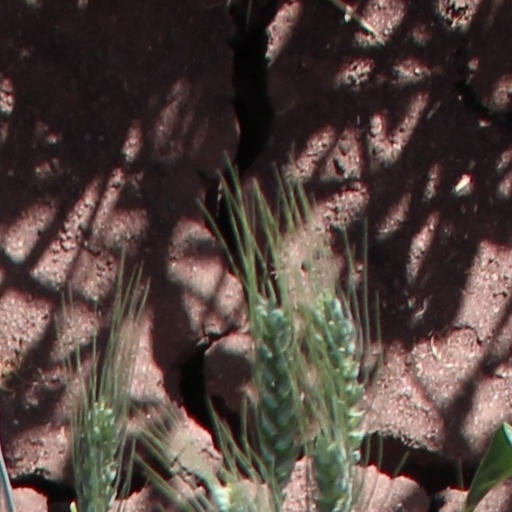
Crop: wheat